New York Jets

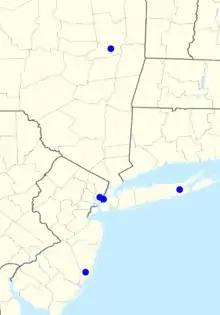
Map of radio affiliates

The Jets' current flagship radio station is WAXQ, which is owned by iHeartMedia. The station became the Jets' flagship in February 2024 after Good Karma Brands, the owner of former flagship station WPEN-AM, elected to end its agreement with Emmis Communications to operate WEPN-FM and stop simulcasting its programming on the station.